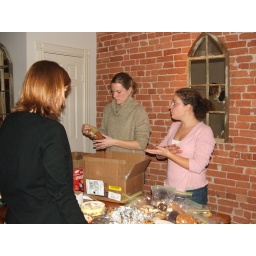
Our house hosted a cookie exchange/packaging boxes for troops earlier in December